Rococo painting

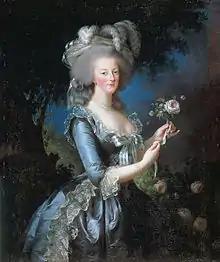
Elisabeth Vigée-Le Brun: Queen Marie Antoinette, 1783

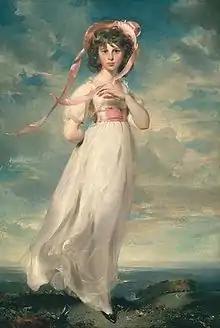
Sir Thomas Lawrence: Sarah Barrett Moulton: Pinkie, 1794

In France, the Rococo showed its most characteristic face, in a light, gallant and sensual treatment of its privileged themes, the pastoral, followed by allegorical scenes and portraits. Its figures are richly dressed, set against country backdrops, gardens or parks, a model typified in the "Fête galante" (elegant feast), illustrated so well in Watteau's work, where the aristocrats spend their time in sophisticated entertainments in a dreamy atmosphere not devoid of erotic connotations, reminiscent of the idyllic world supposed to exist in classical antiquity. Rococo painting is above all intimate, not intended for the general public, but for the consumption of the illustrated and idle nobility and the wealthier bourgeoisie, and had an eminently decorative character, drawing much inspiration from classical literature. The technique is agile and tends toward virtuosity, with free brushstrokes that in a way prefigure Impressionism and a rich color palette, but with a predominance of light tones, seeking subtle and evocative effects of atmosphere.